Memela
Also known as:
es - Spanish: Memela
fr - French: Memela
he - Hebrew: ממלה
jv - Javanese: Memela
nah - Nāhuatl: Telactli
Category: pancake (pancake)
Cuisine: Mexican
Associated cuisines: Mexican
Area: Puebla
Countries: Mexico
Region: Central America

These are fried or toasted cakes made of masa topped with different fresh ingredients eaten as streetfood or snacks. The flat cakes are slightly thicker and usually oblong/oval.

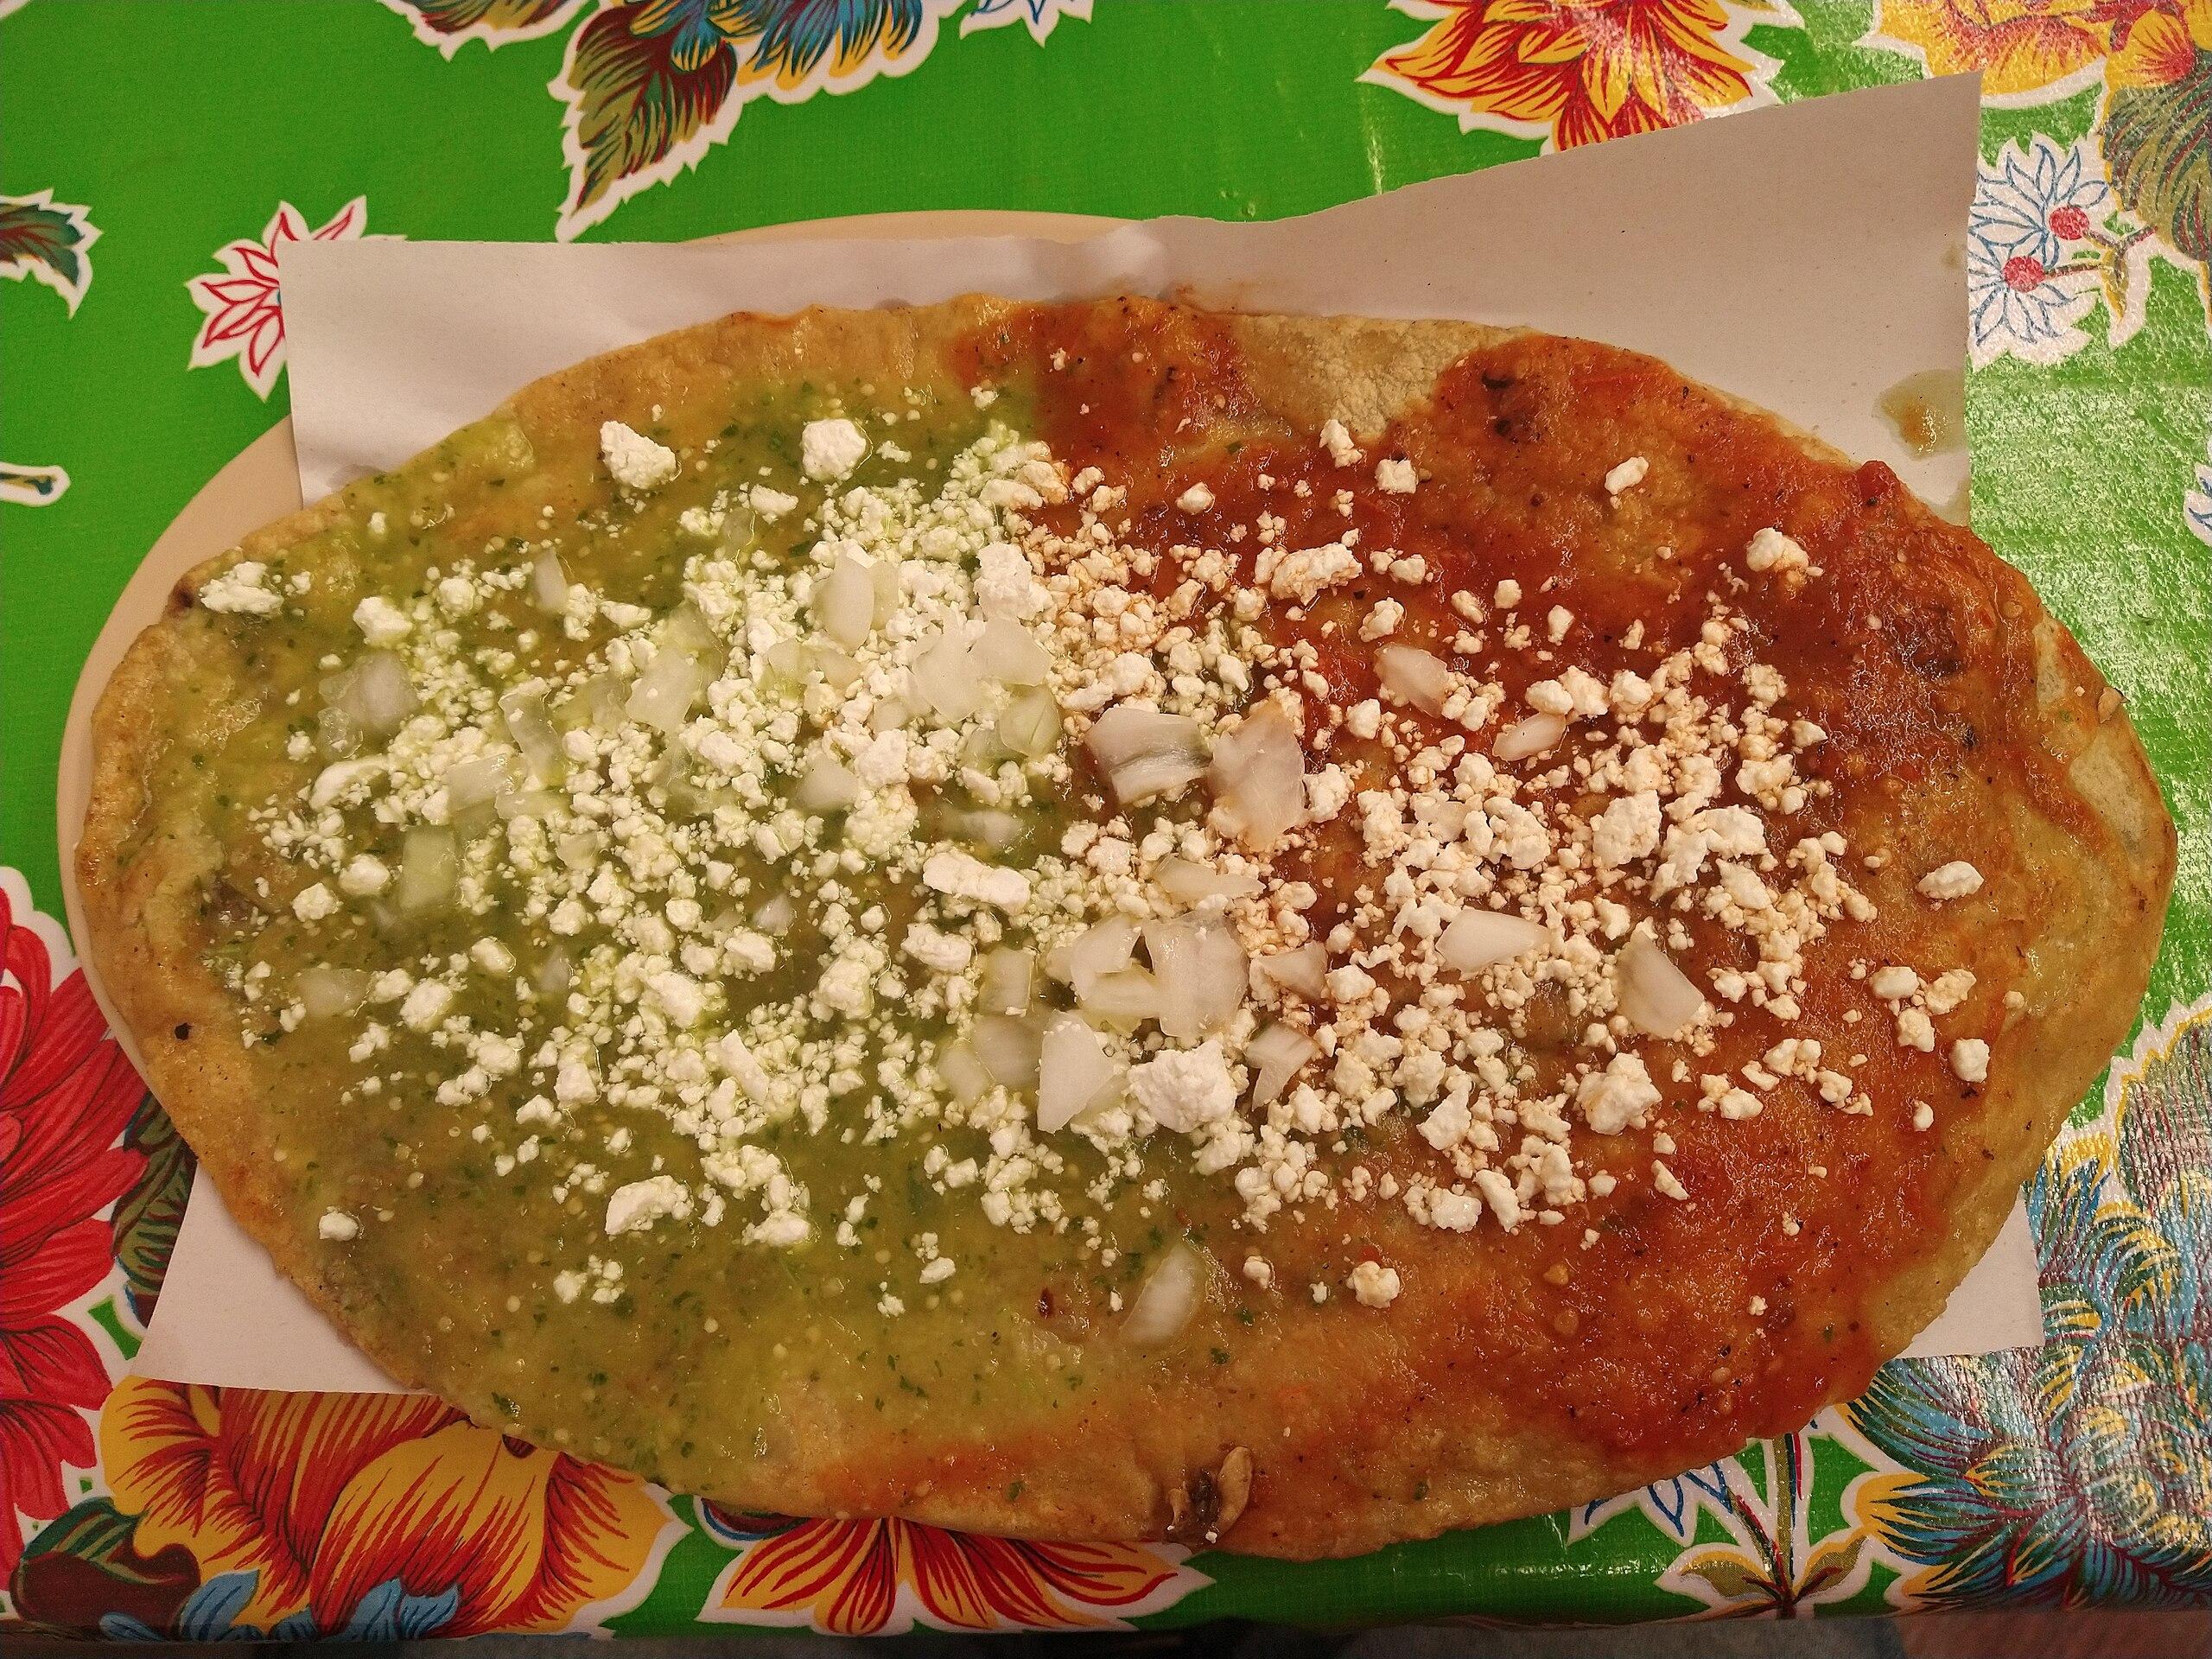
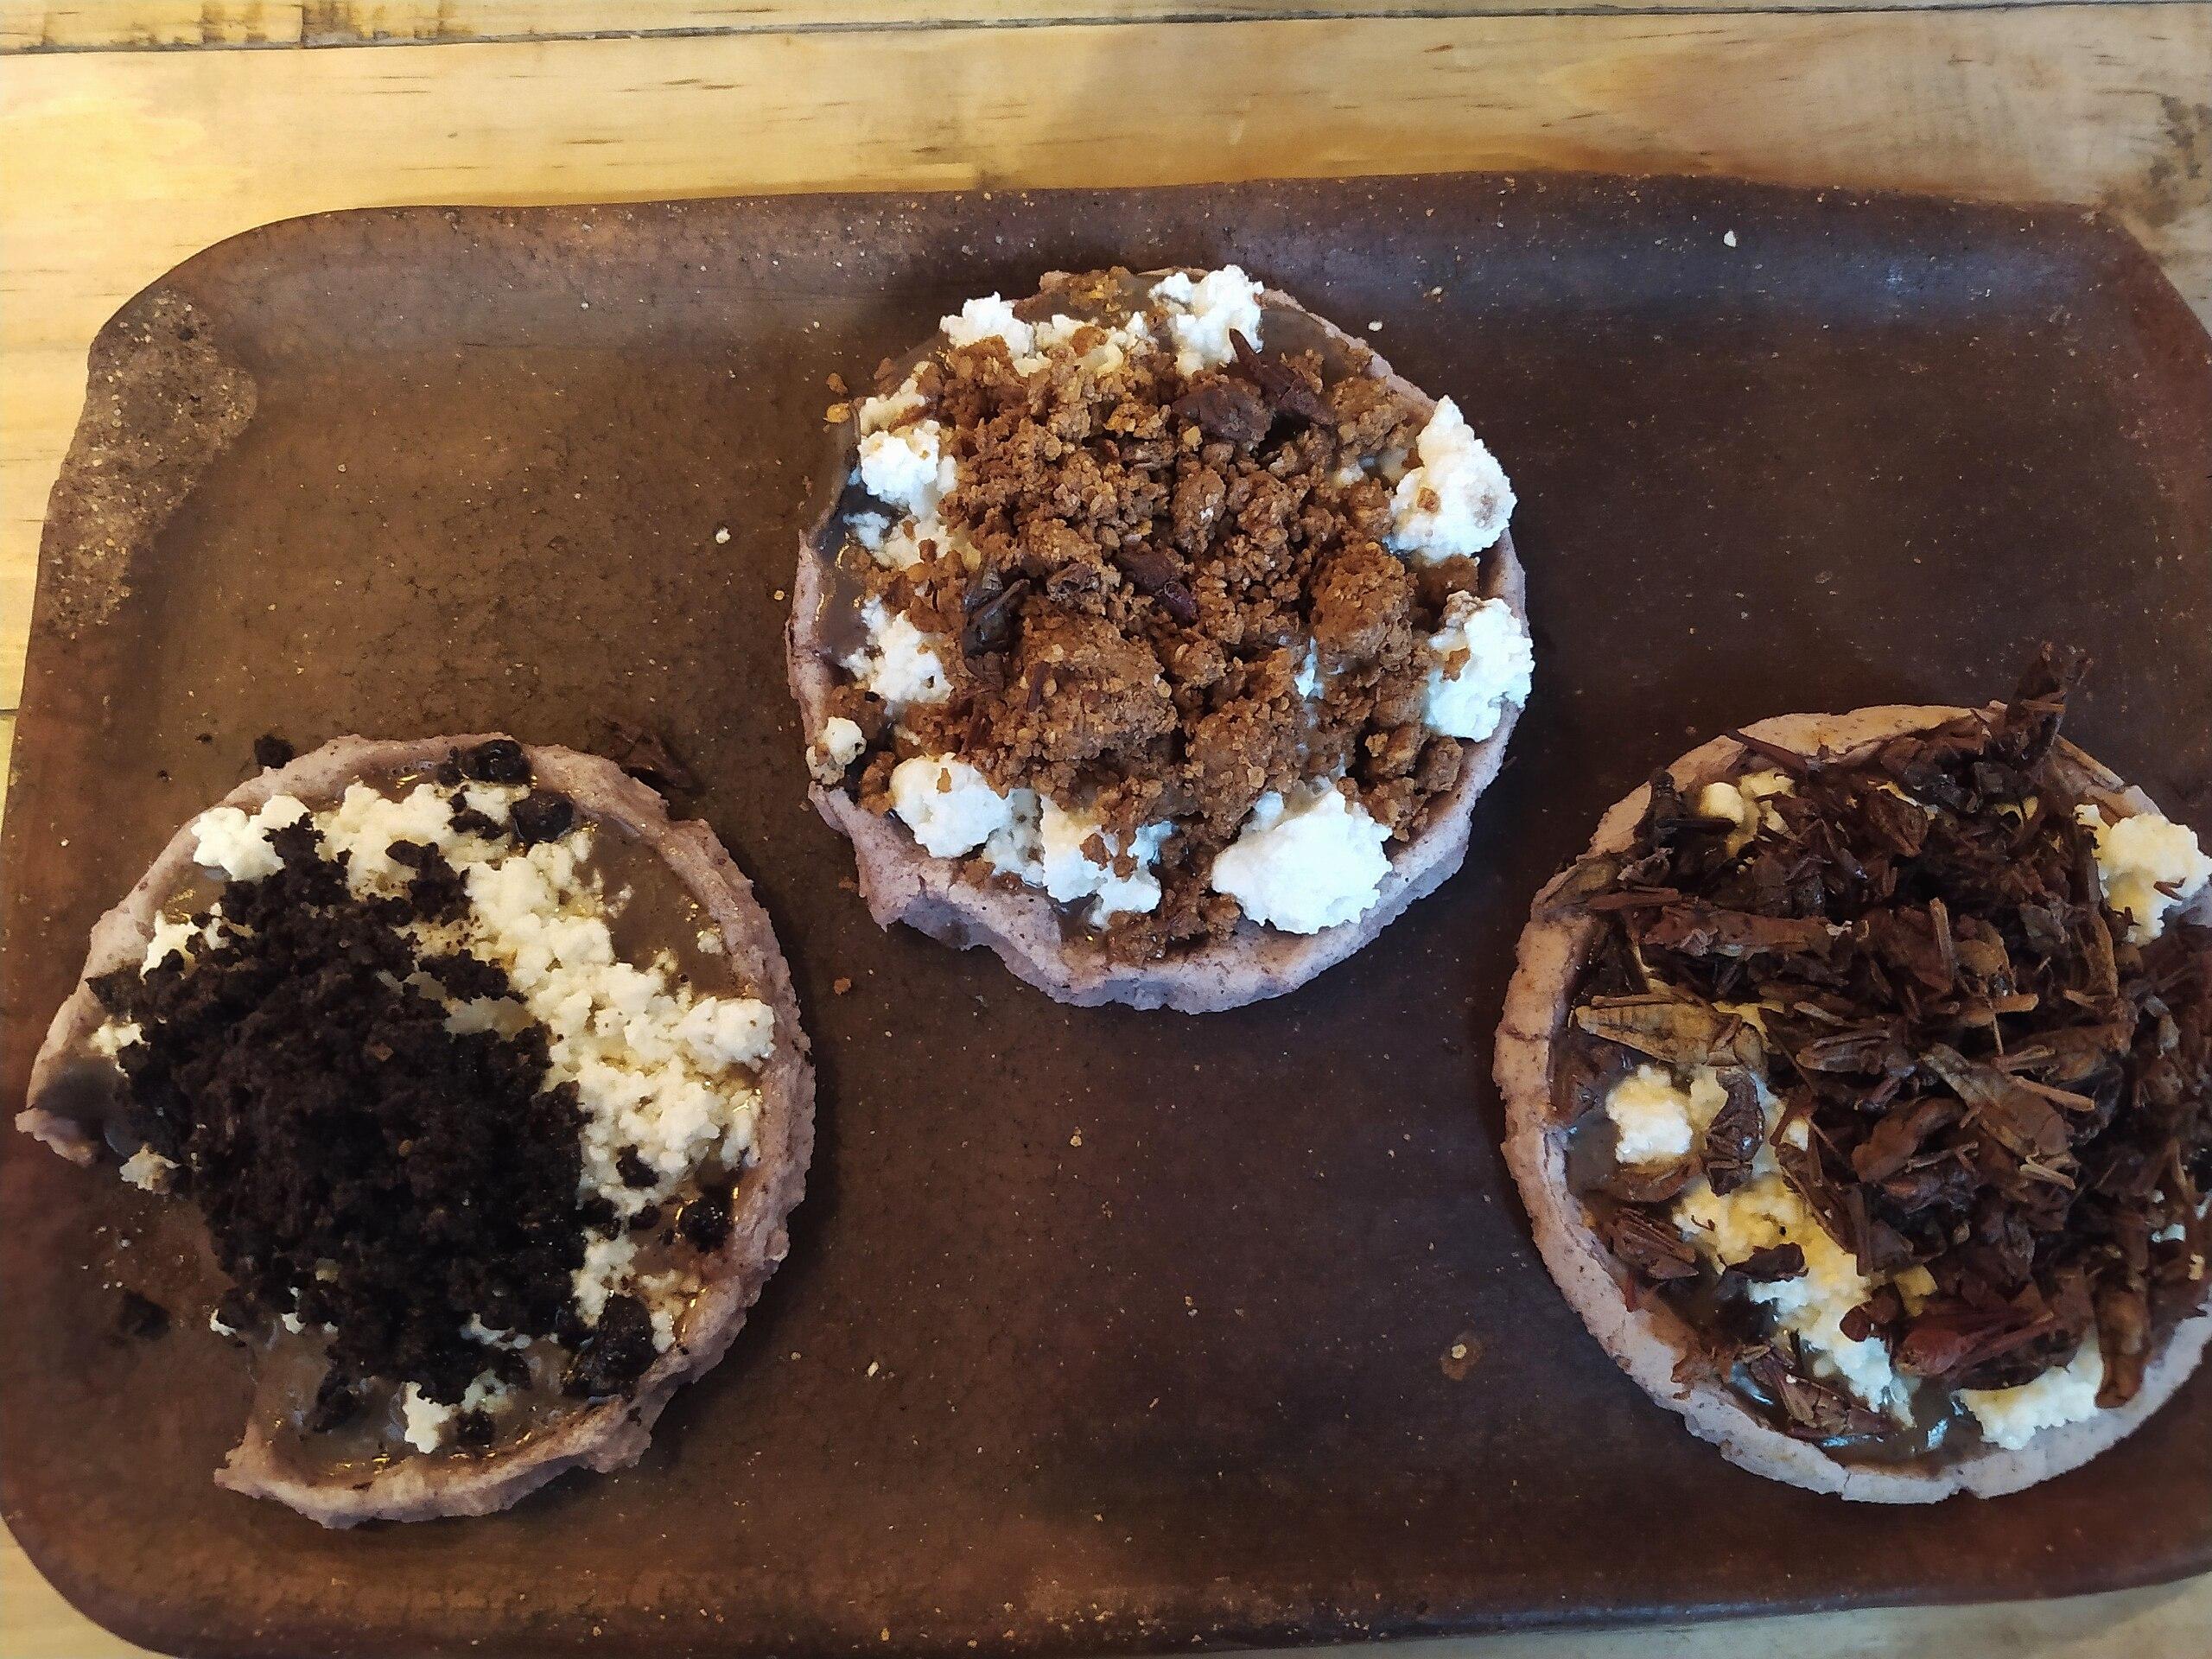
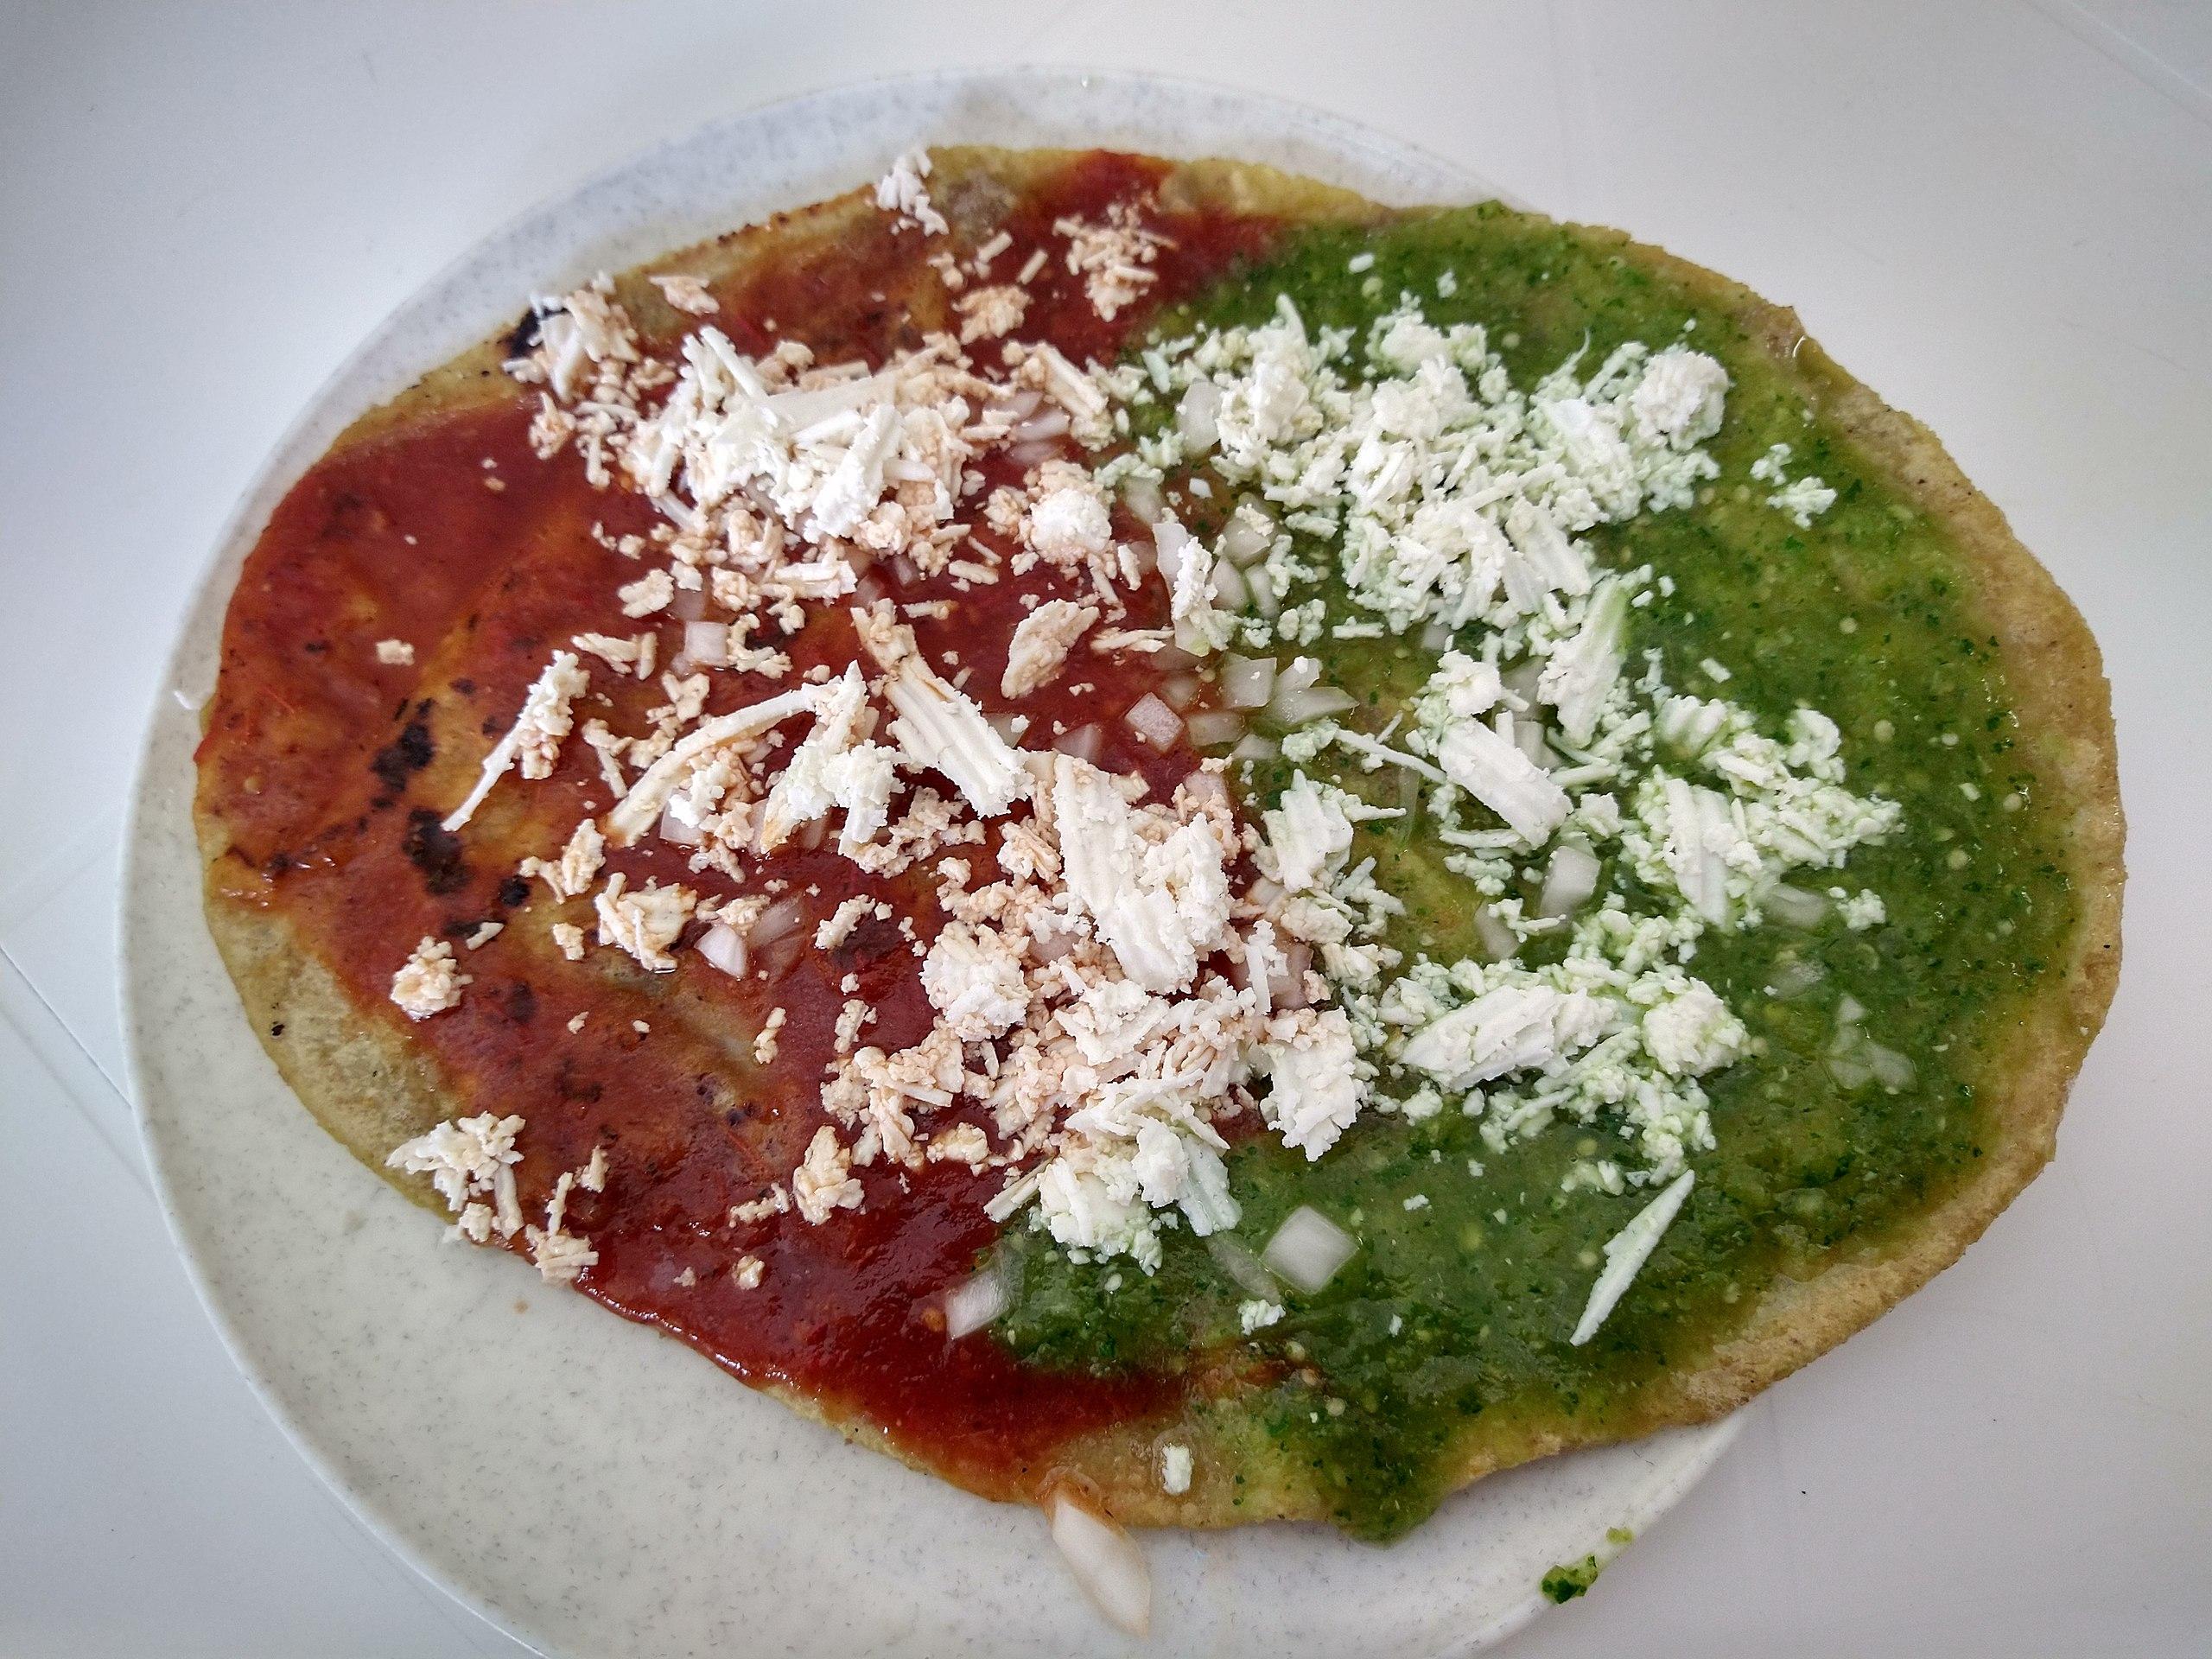
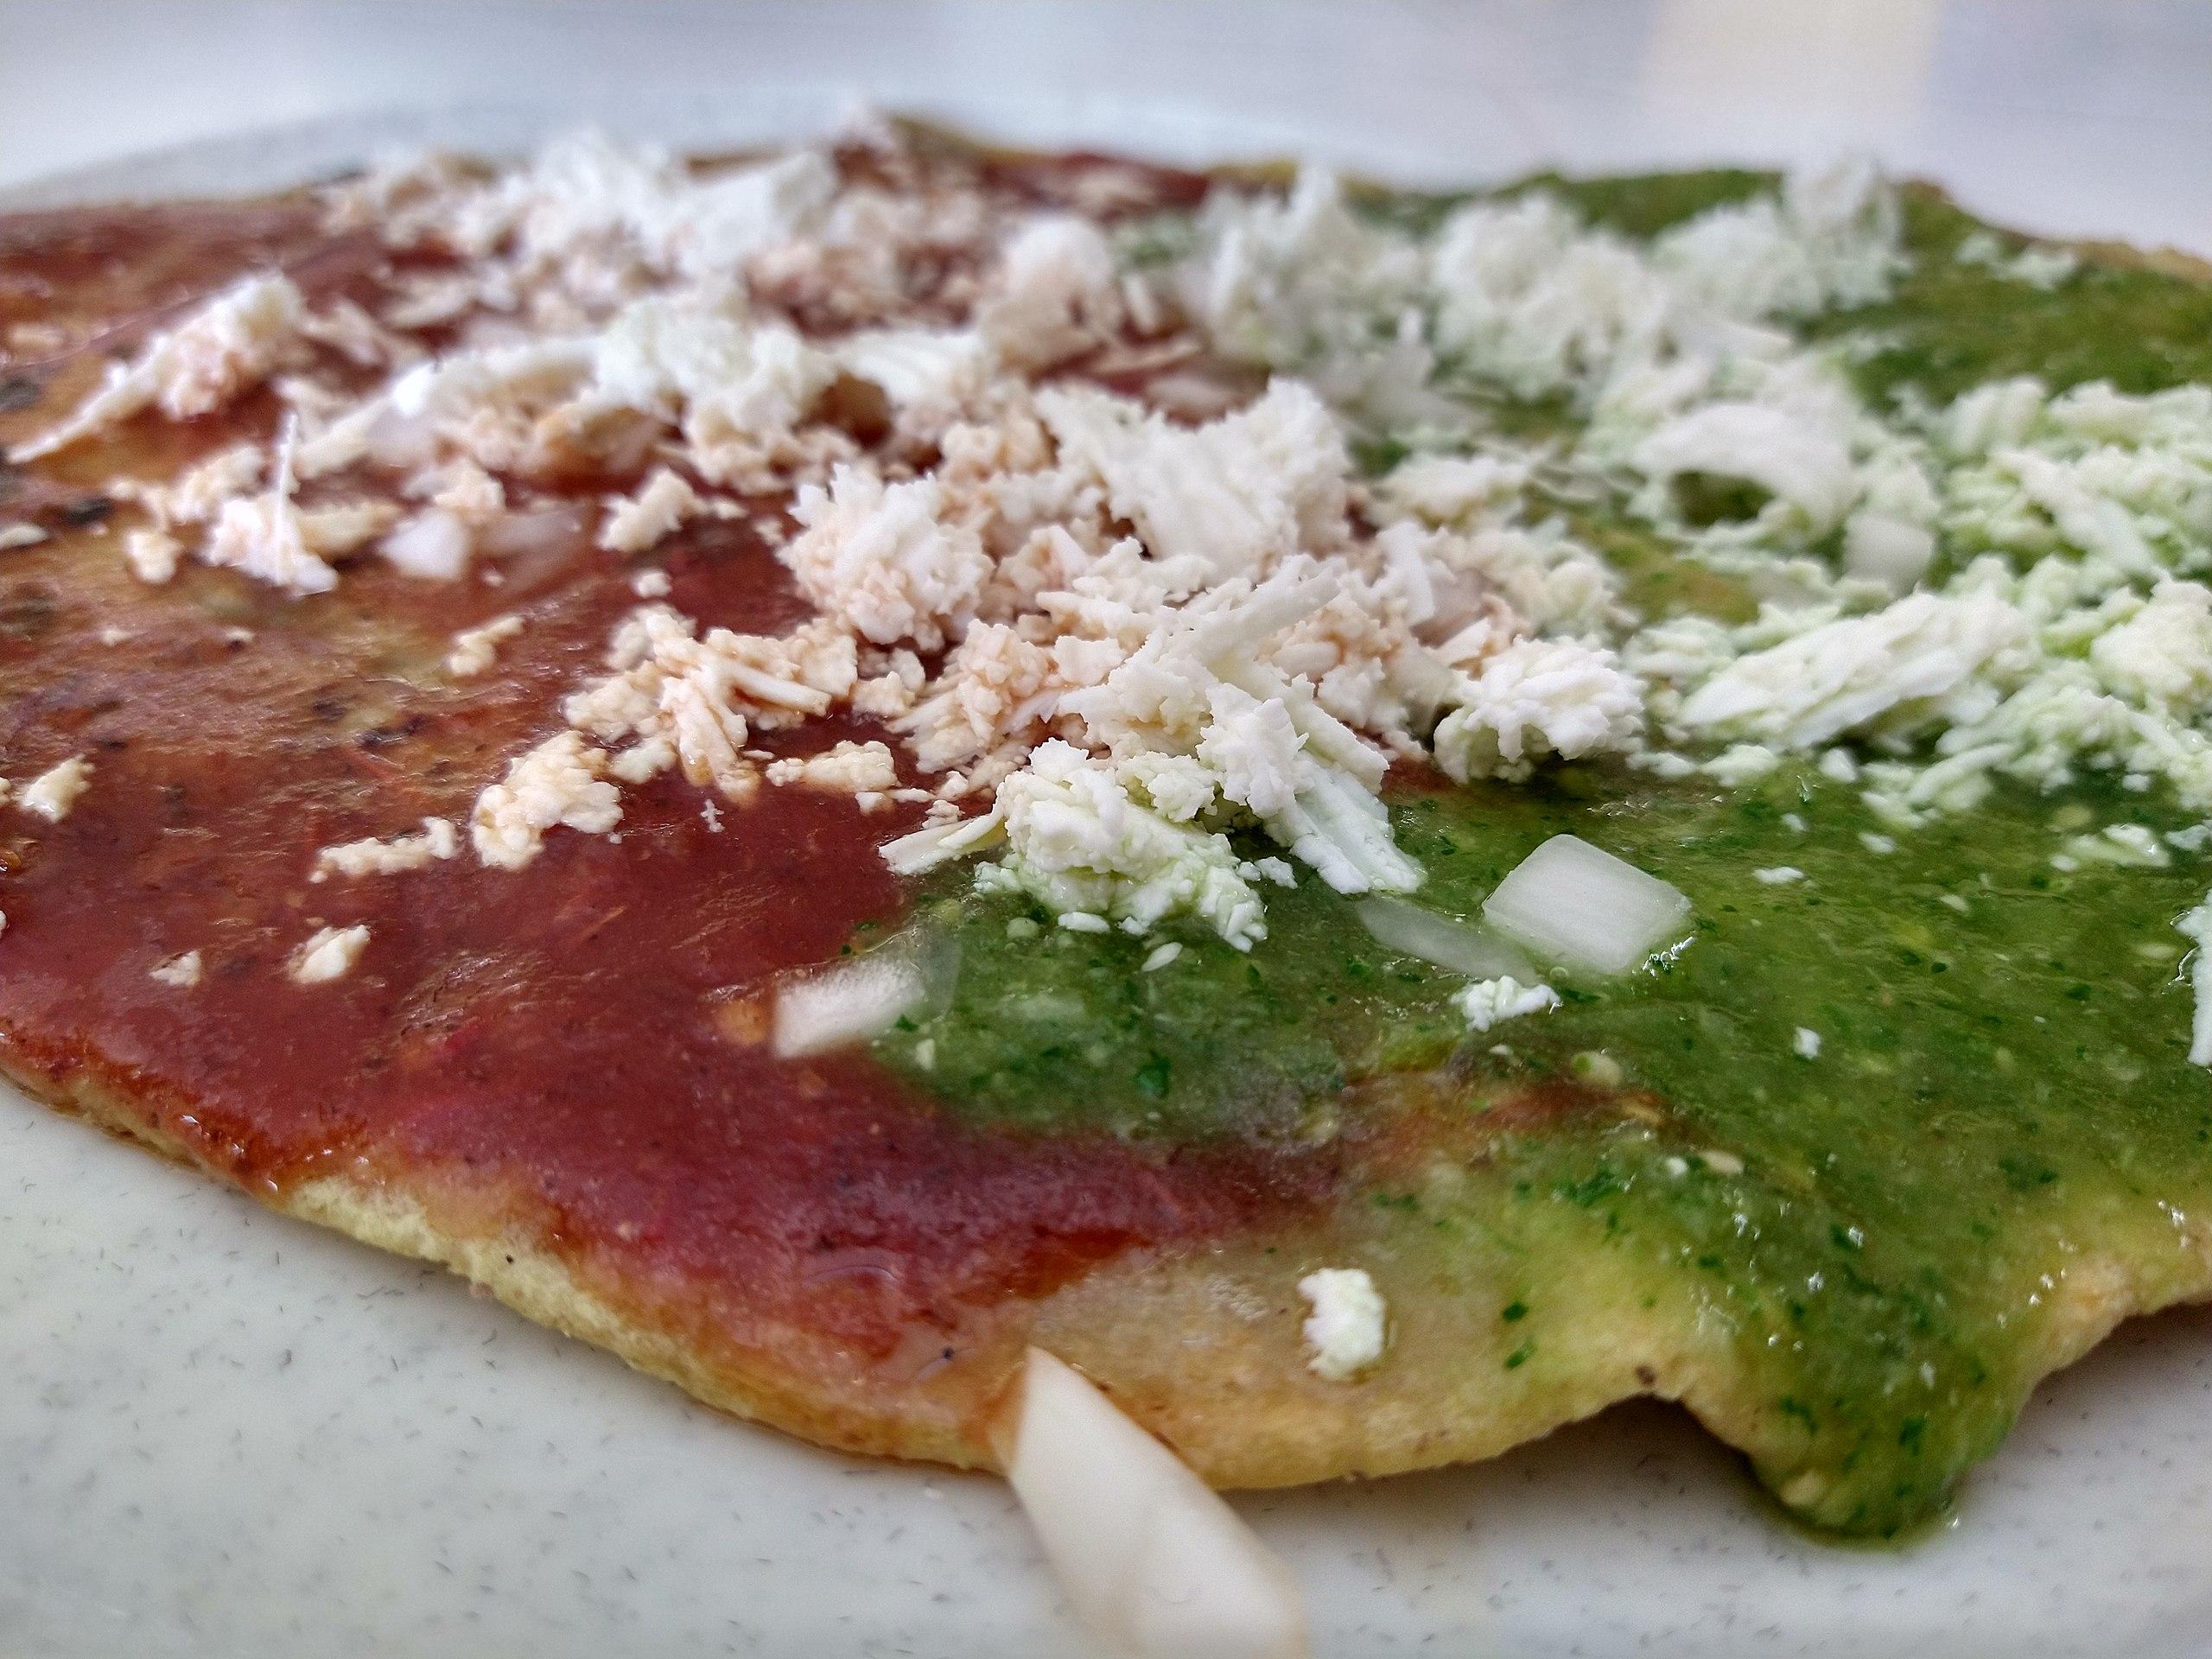